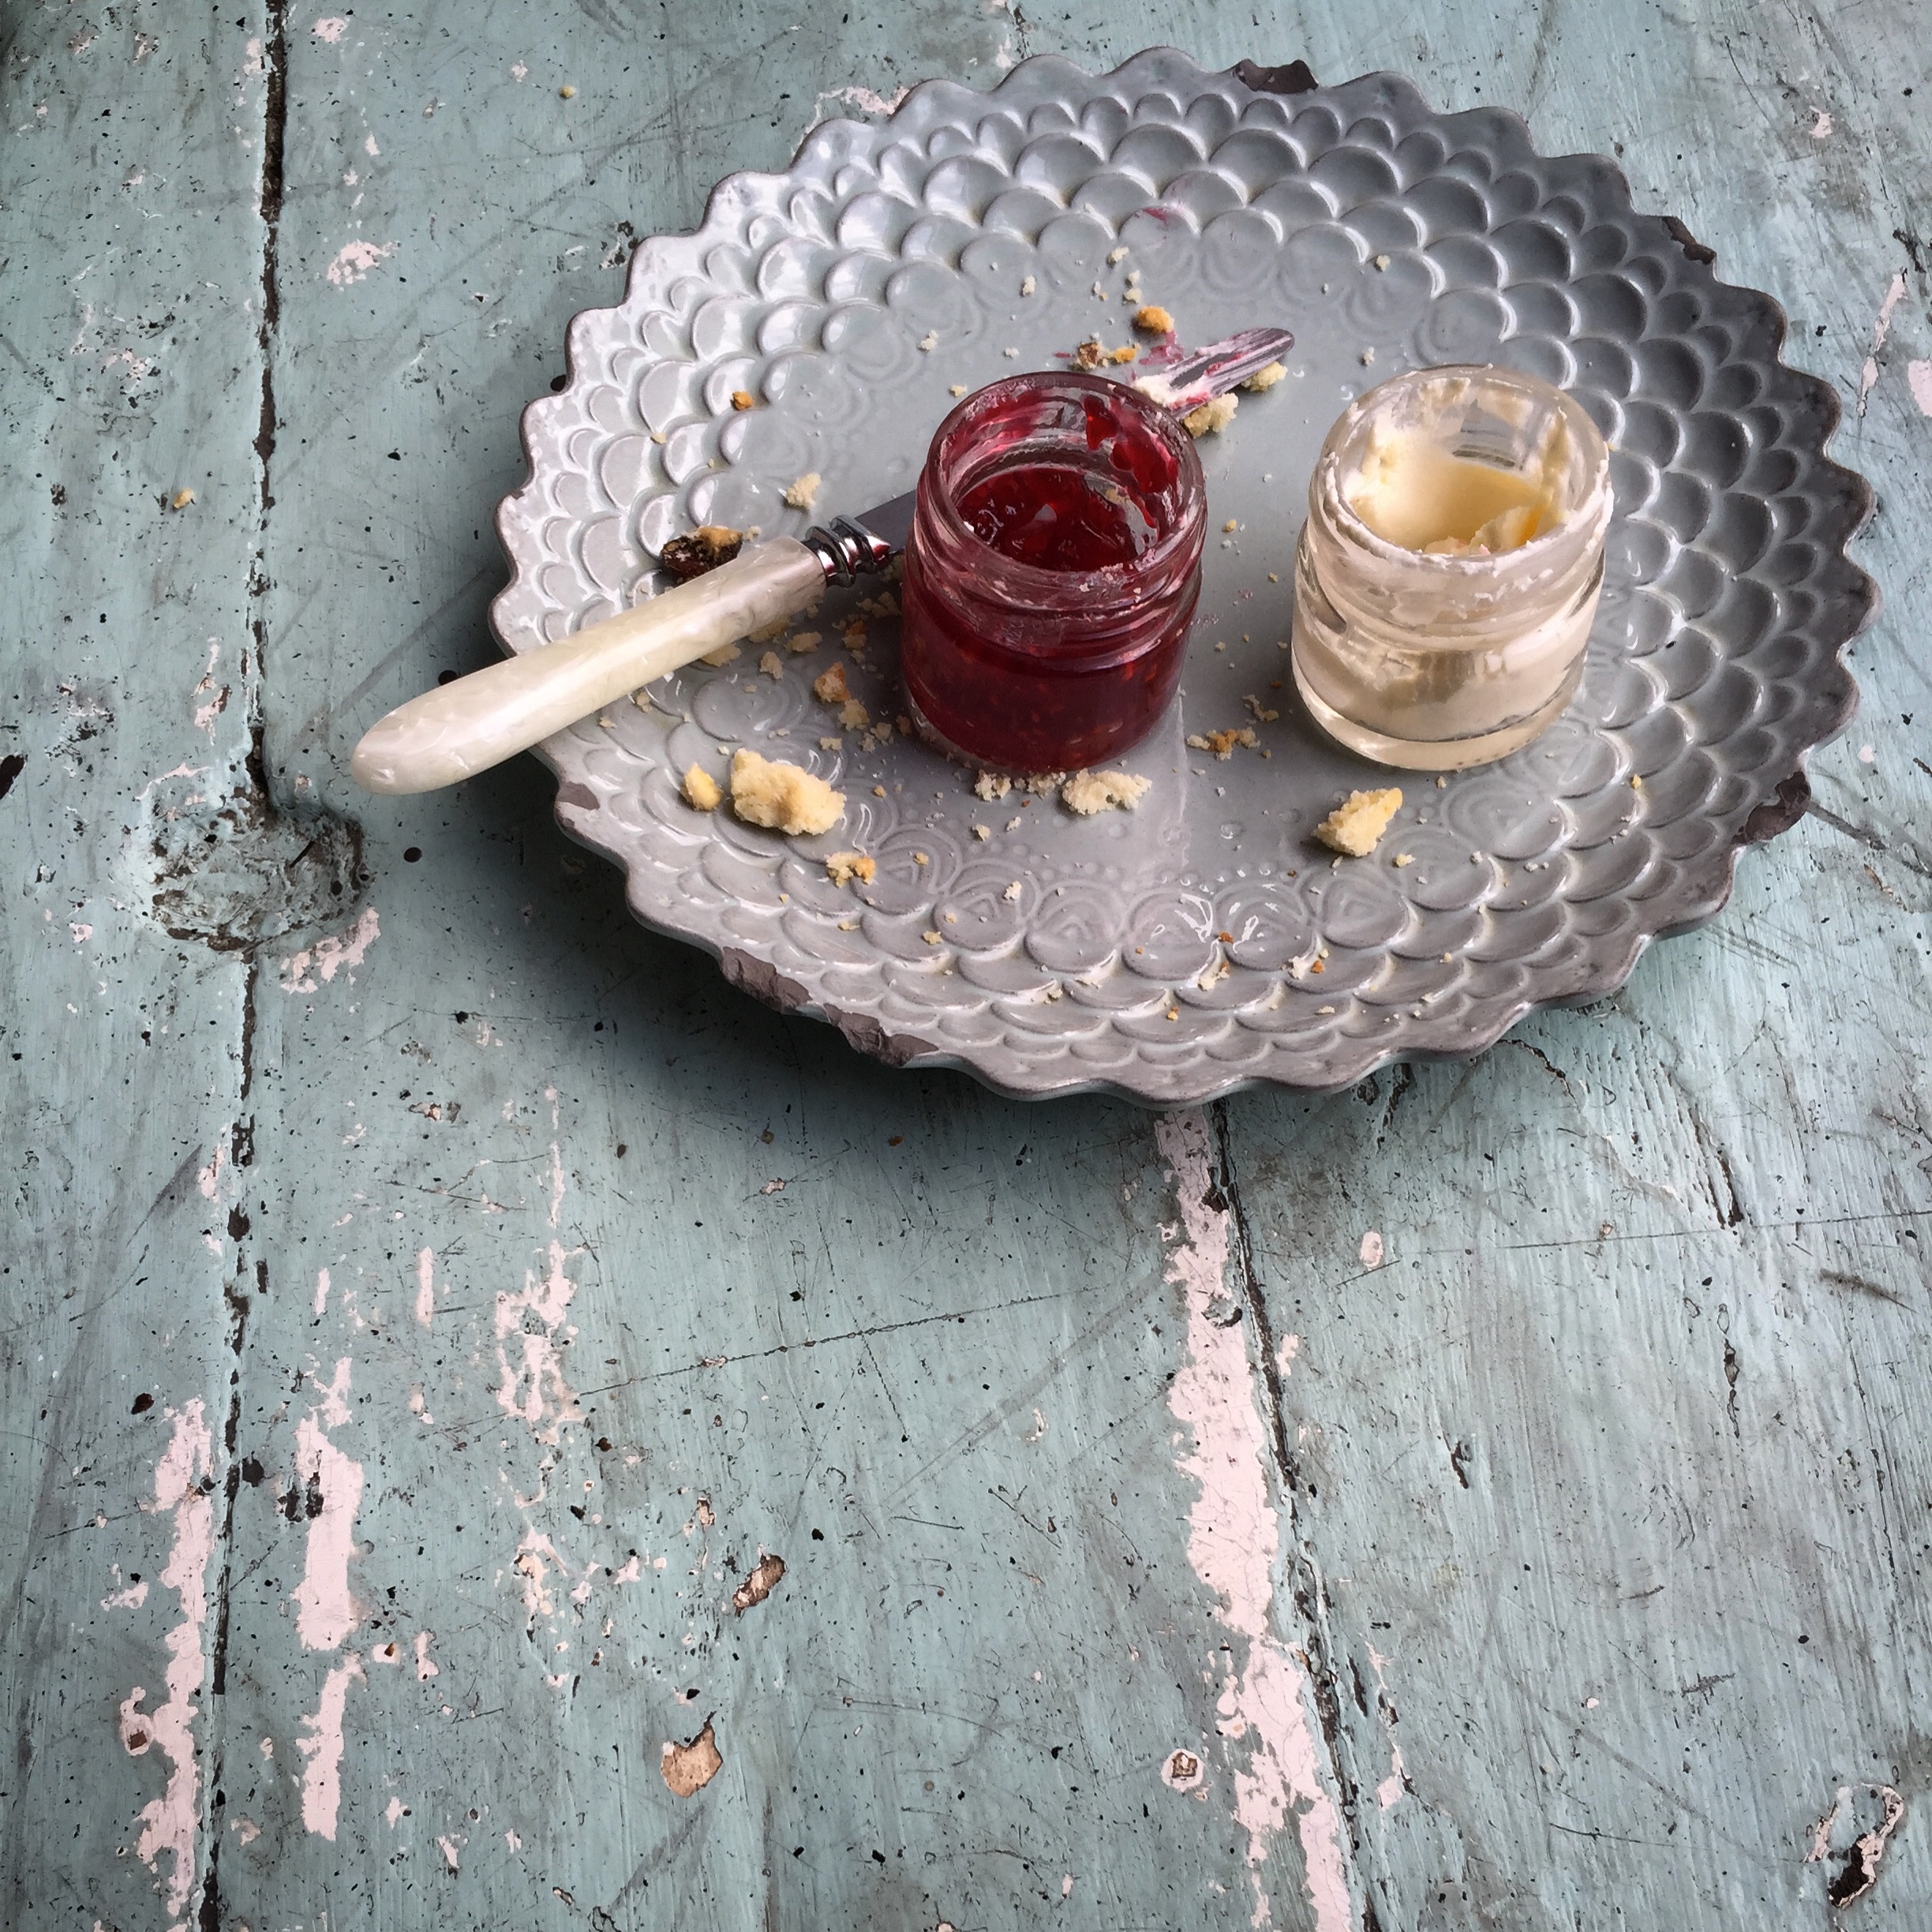
wood